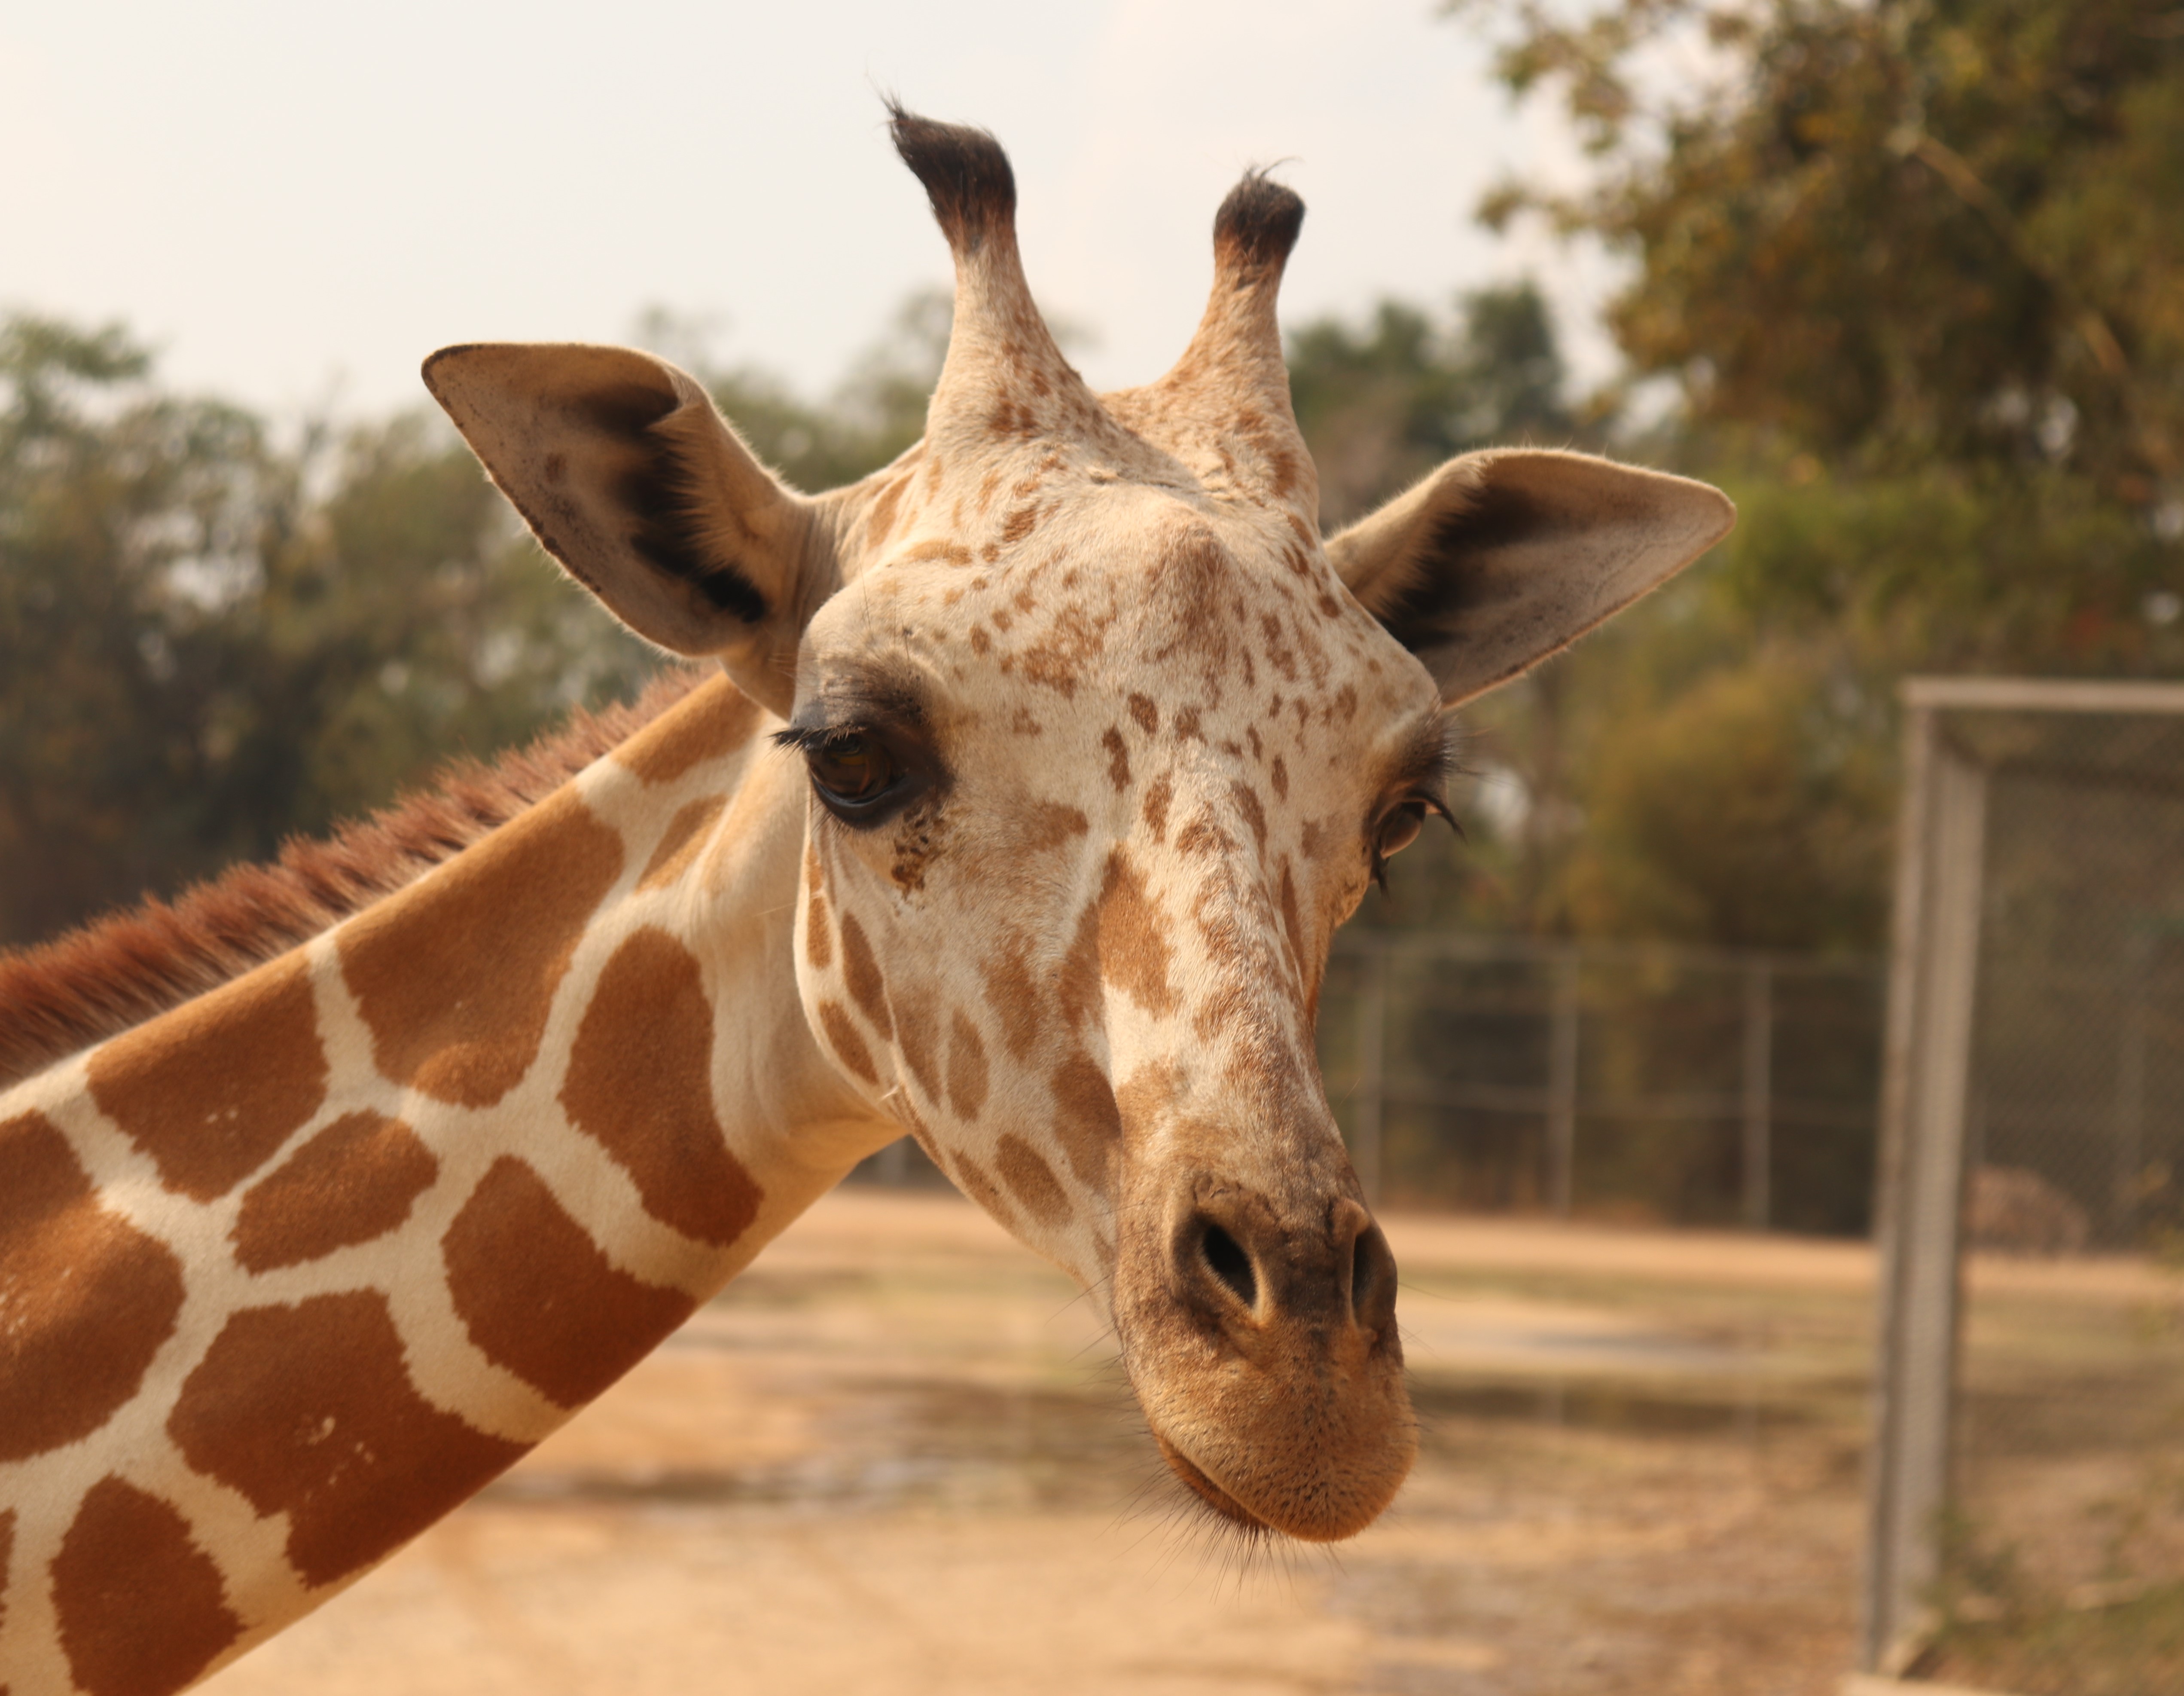
giraffe, giraffidae, terrestrial animal, mammal, vertebrate, wildlife, snout, adaptation, zoo, organism, neck, fawn